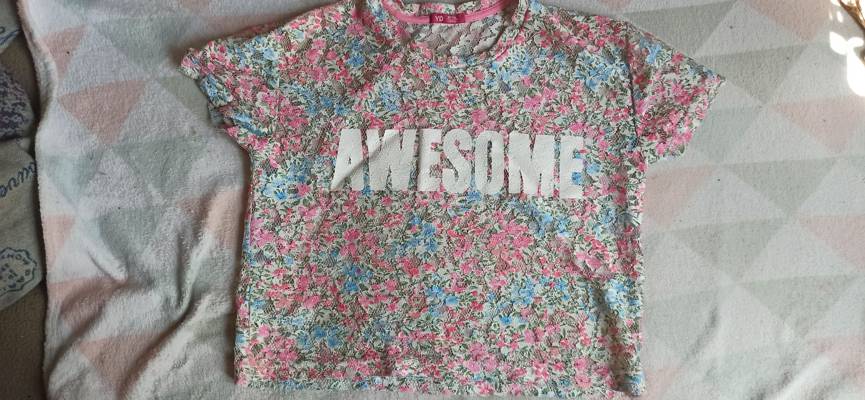
Waste category: clothes